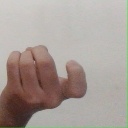
अक्षर: ज